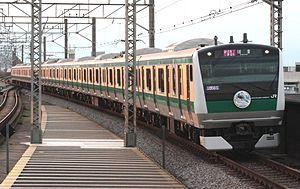
La ligne Saikyō est une ligne ferroviaire du réseau JR East au Japon. Elle relie la gare d'Ōmiya dans la préfecture de Saitama à celle d'Ōsaki dans la préfecture de Tokyo. La ligne tire son nom des 2 préfectures traversées.